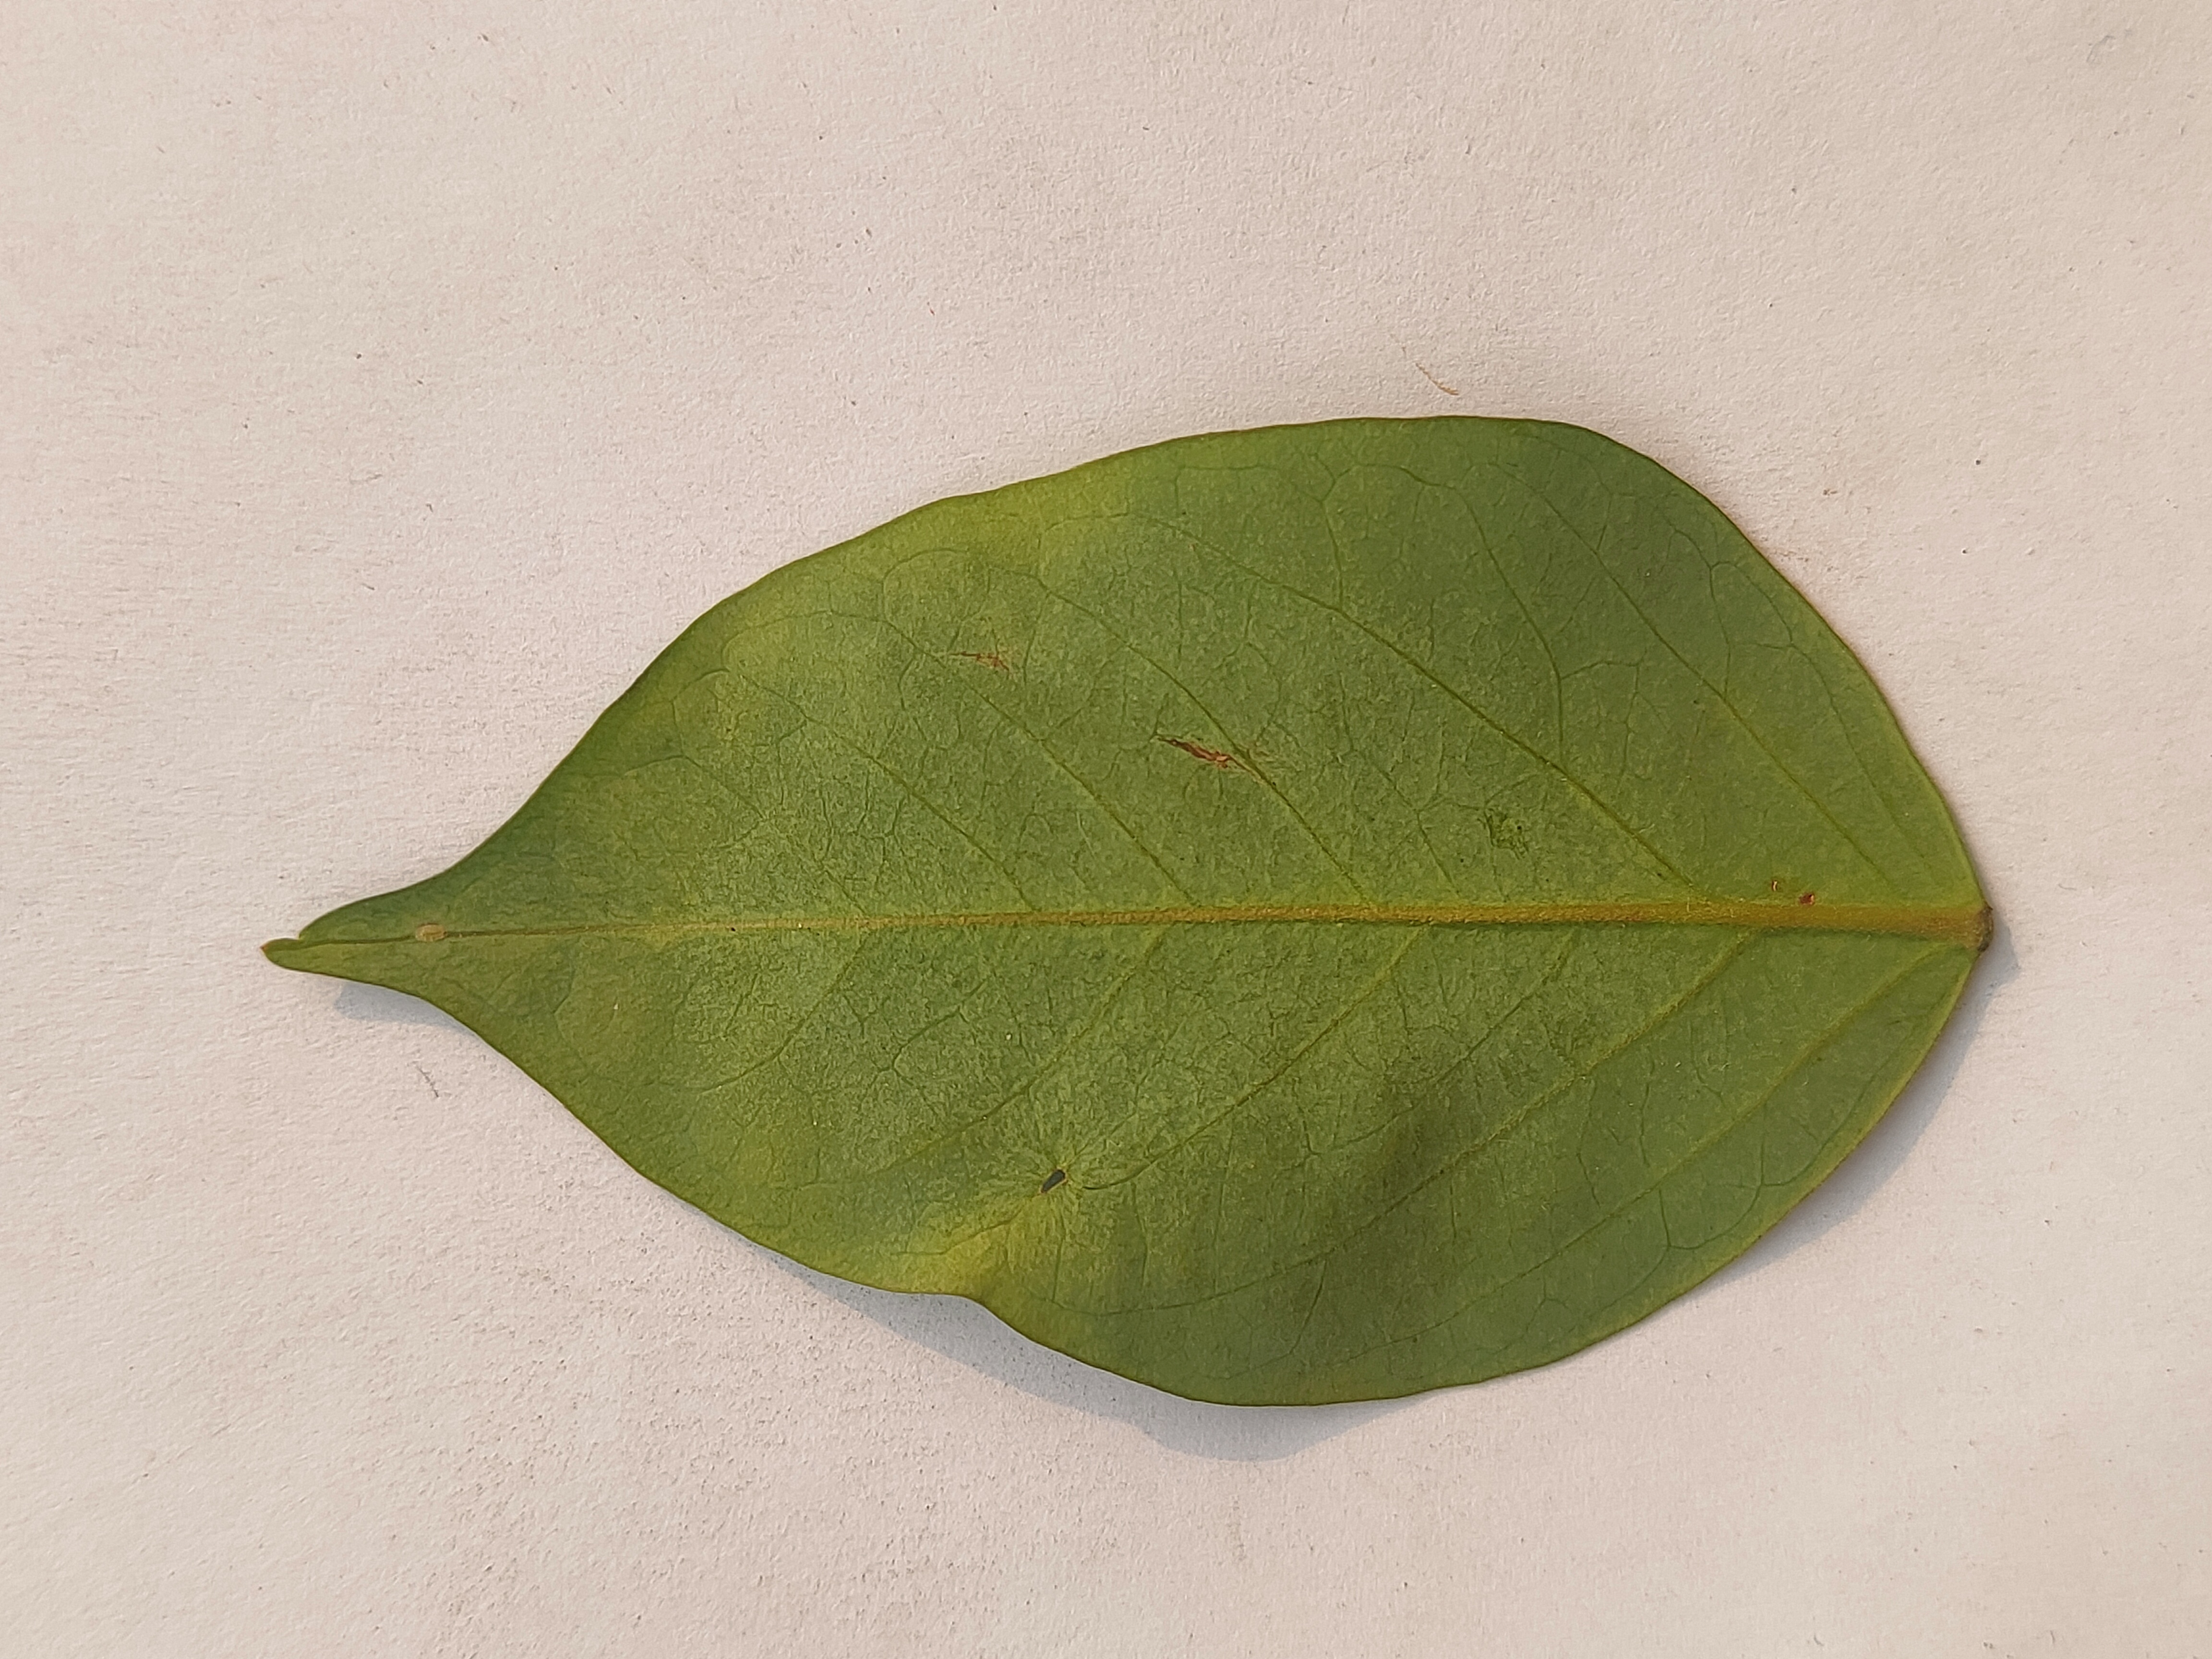
Leaf variety: Star Fruit